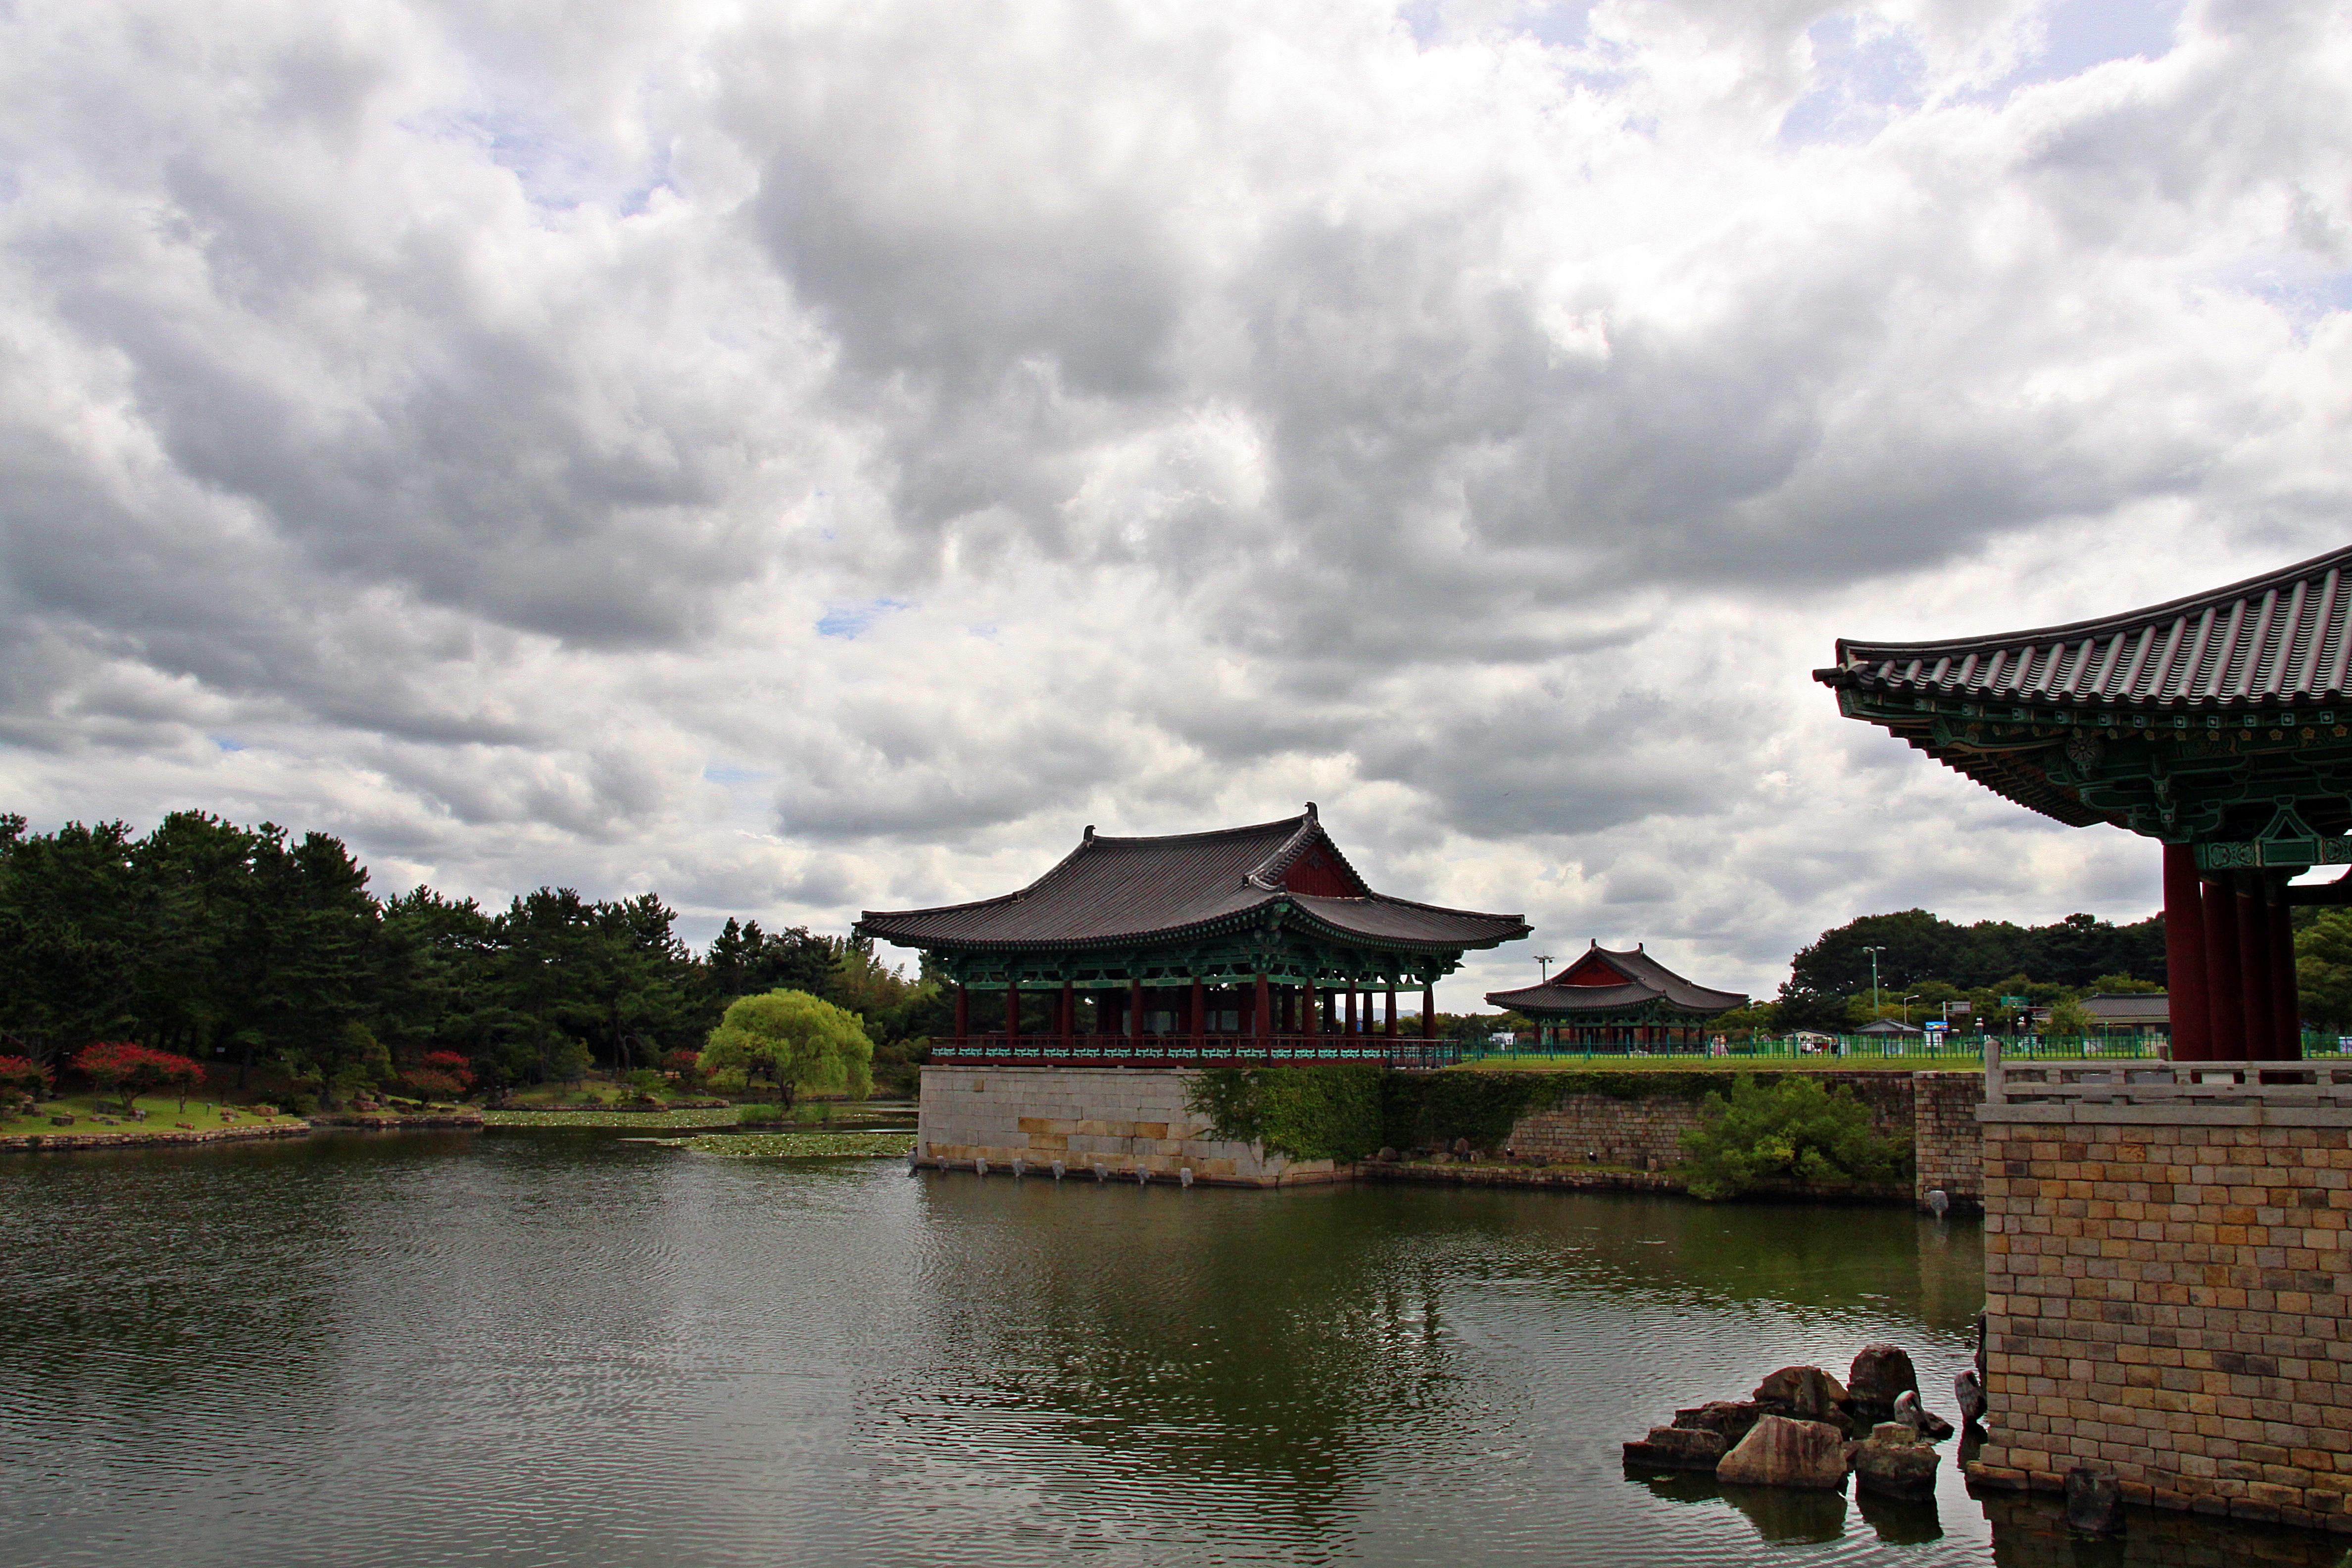
korea, chinese architecture, sky, architecture, reservoir, japanese architecture, pond, river, waterway, reflection, water, cloud, reflecting pool, lake, tree, building, pagoda, leisure, tourism, bank, temple, tourist attraction